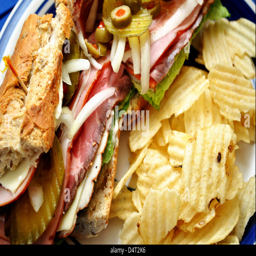
close - up of a sandwich for lunch